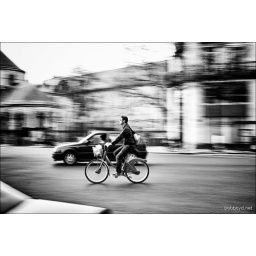
A man on a rented bike speeds through auto traffic on a busy street in Paris, France.